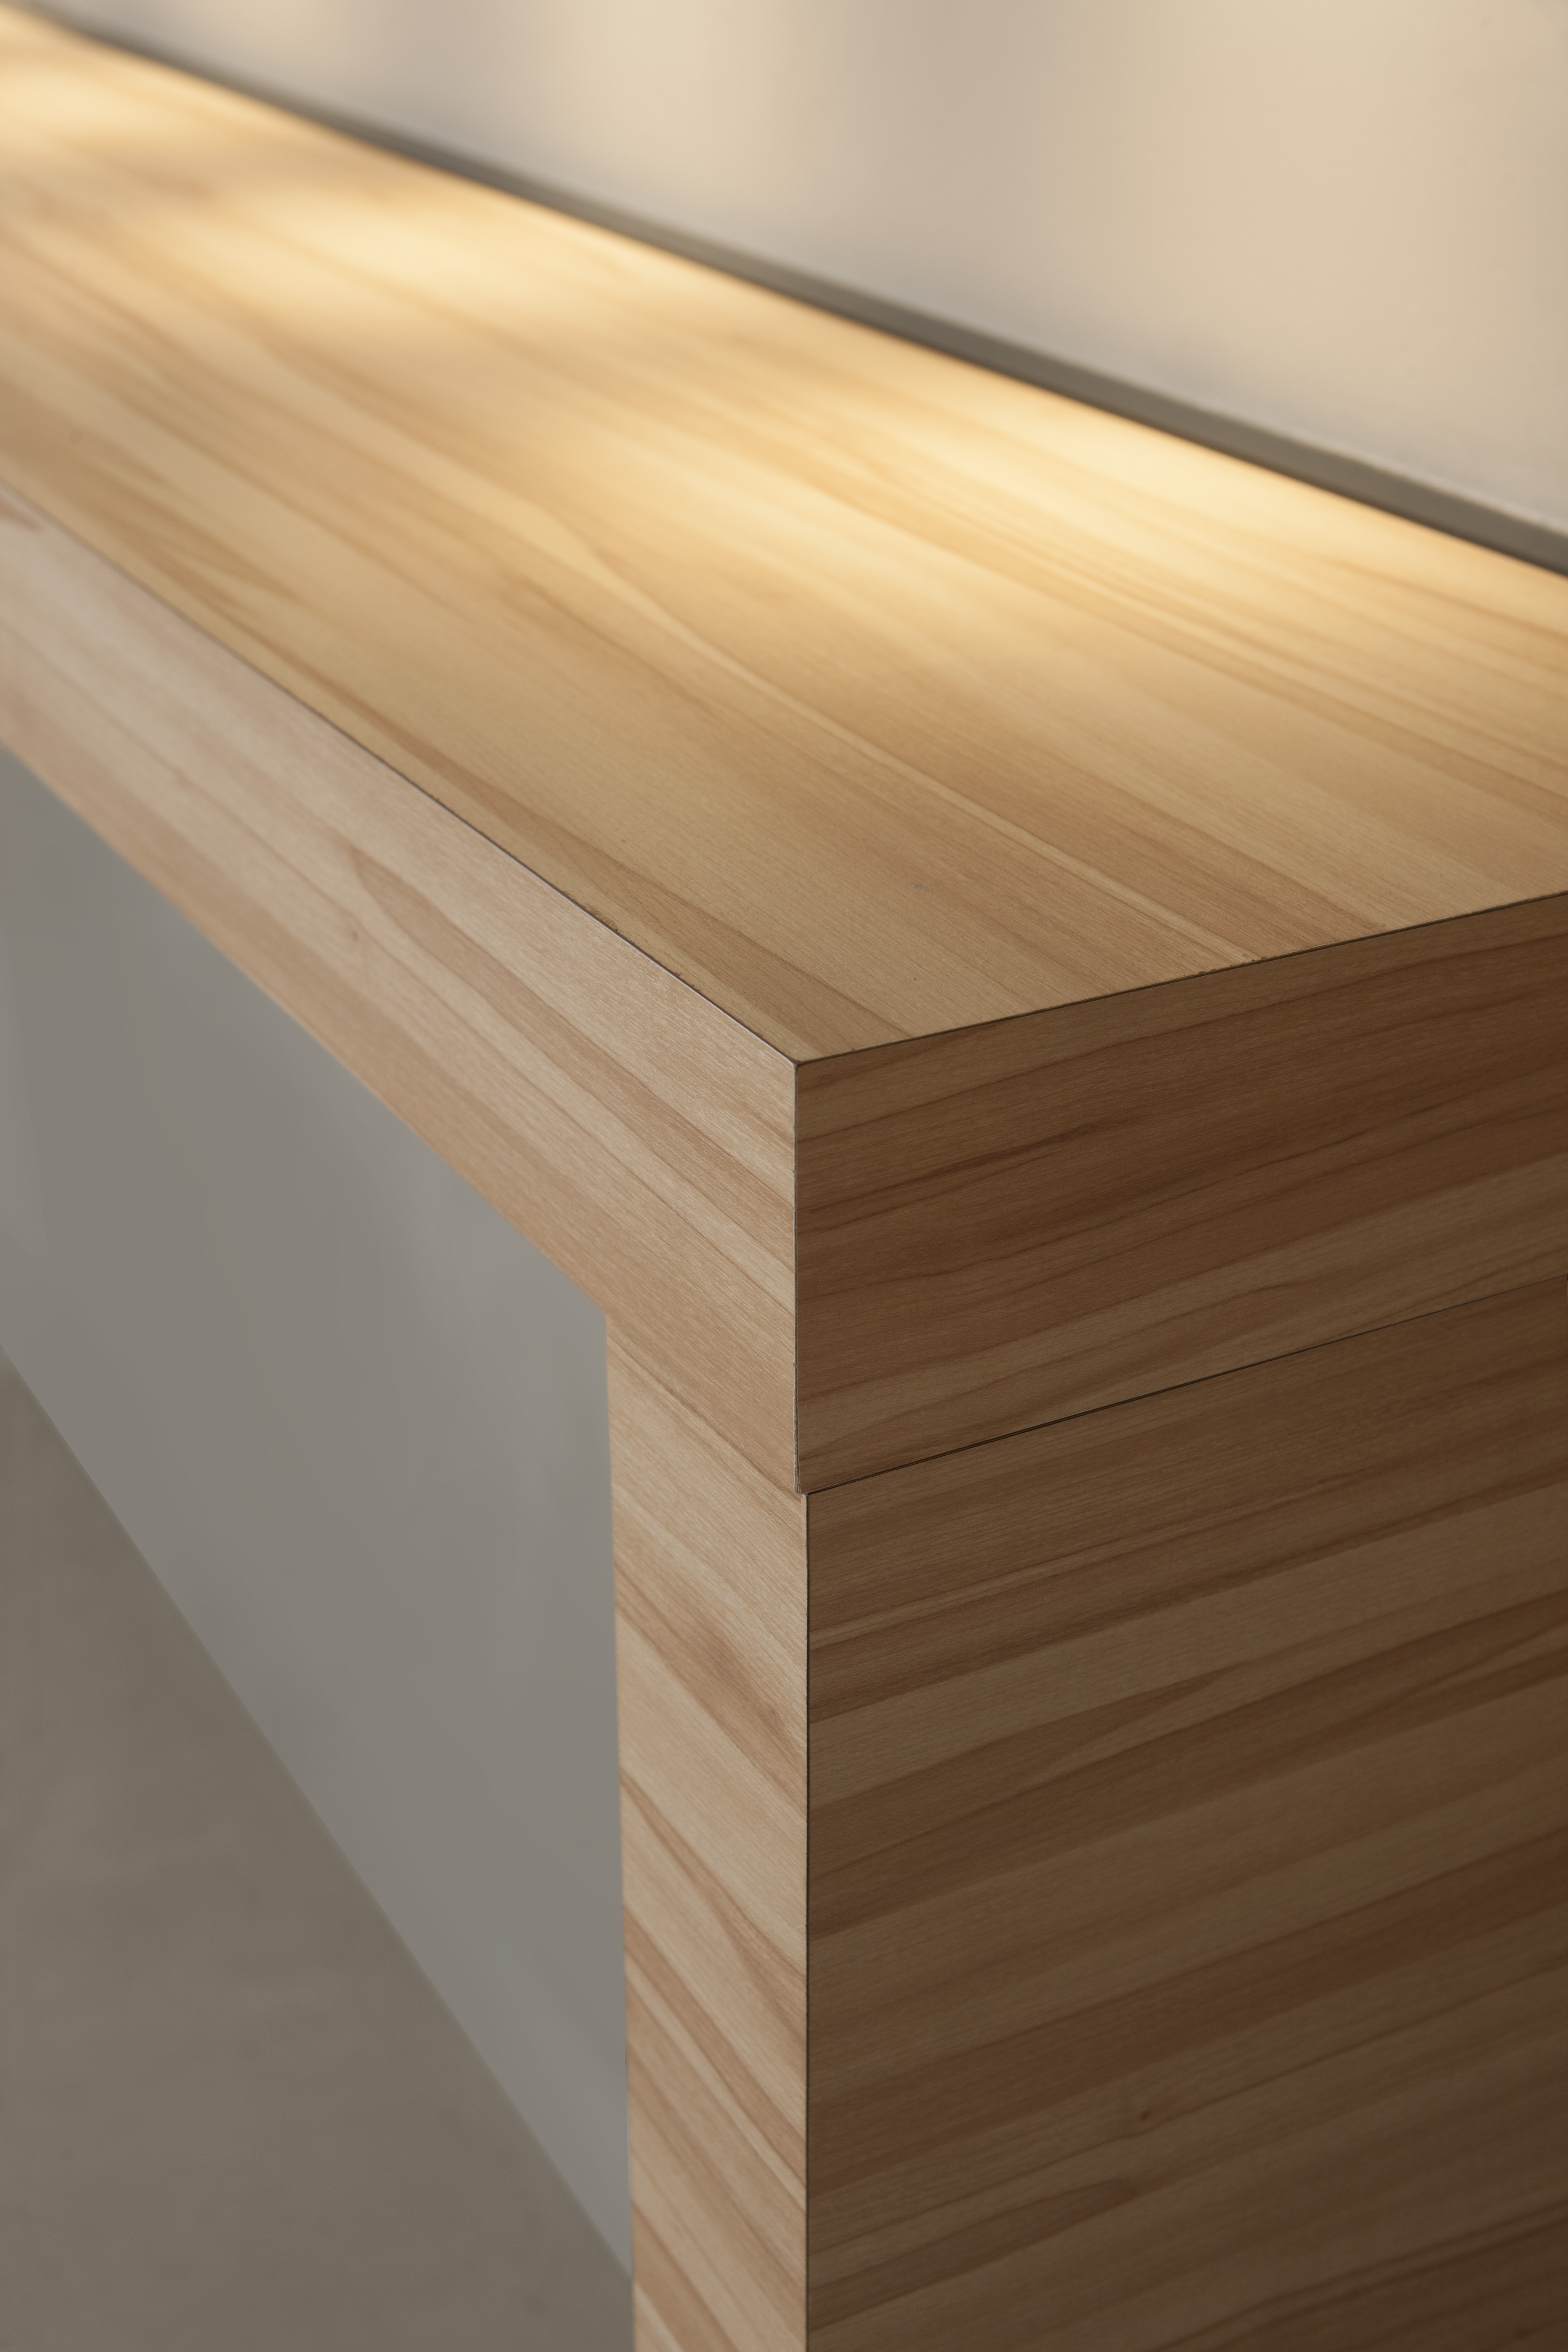
table, wood, floor, bar, decoration, furniture, drawer, hardwood, angle, sideboard, chest of drawers, flooring, plywood, wood flooring, laminate flooring, wood stain